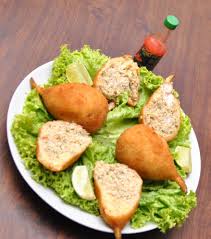
Yemek: icli_kofte